Cosmosphere

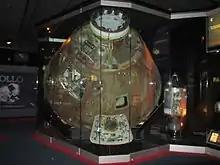
Apollo 13 command module on display (2010)

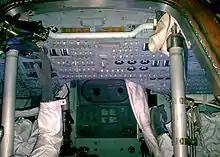
Interior view of the Apollo 13 capsule (2009)

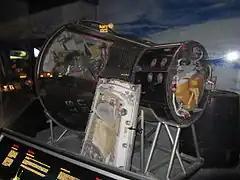
The Gemini 10 space capsule on display

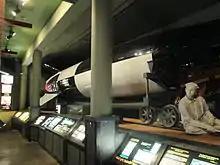
German V-2 rocket on display (2013)

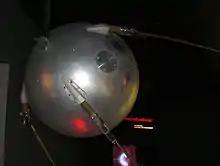
Flight-ready backup of Soviet Sputnik 1 on display (2008)

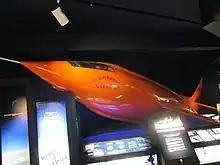
A replica of the Bell X-1 "Glamorous Glennis", used in the 1983 film "The Right Stuff"

Flown items included in the Cosmosphere's collection are a Lockheed SR-71 Blackbird, the "Liberty Bell 7" Mercury spacecraft, the Gemini 10 space capsule, and the Command Module "Odyssey" from Apollo 13. Additionally, authentic Redstone and Titan II launch vehicles used in the Mercury and Gemini programs flank the building's exterior. A prized item on display is a Moon rock from Apollo 11, the first crewed mission to land on the Moon.